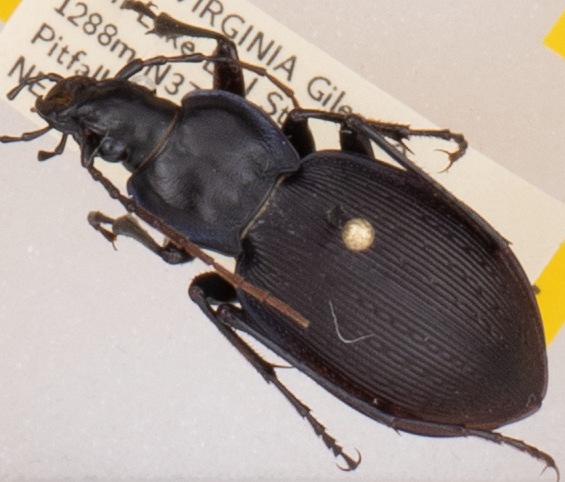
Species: Carabus goryi
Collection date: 2019-07-16
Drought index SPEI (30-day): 0.274
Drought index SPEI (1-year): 2.09
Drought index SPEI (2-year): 2.09